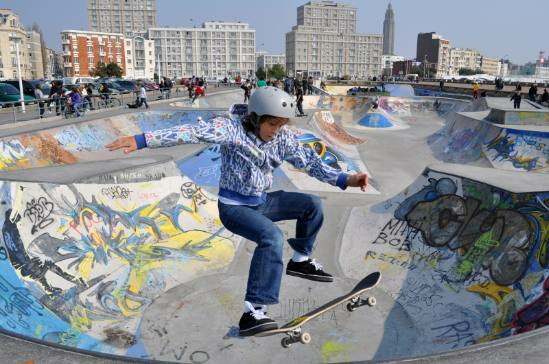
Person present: Yes